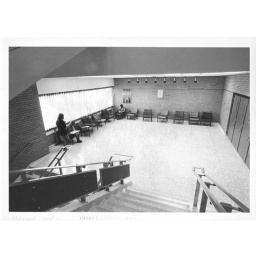
The second floor stair landing and study area in the David O. McKay library at BYU-Idaho.